Apollo 55

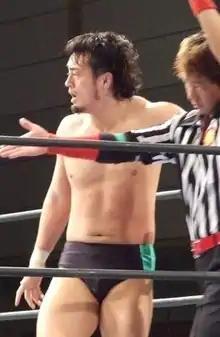

On January 4, 2009, at New Japan Pro-Wrestling's (NJPW) Wrestle Kingdom III in Tokyo Dome, The Motor City Machine Guns (Alex Shelley and Chris Sabin), representatives of American promotion Total Nonstop Action Wrestling (TNA), defeated No Limit (Tetsuya Naito and Yujiro) for the IWGP Junior Heavyweight Tag Team Championship. Following the event, several teams emerged as candidates to bring the title back to NJPW. After two of these teams, No Limit and Unione (Milano Collection A.T. and Taichi), wrestled to a draw on January 30, former IWGP Junior Heavyweight Champion Ryusuke Taguchi entered the ring alongside Irish wrestler Prince Devitt to announce that the two were also entering the race for a shot at the IWGP Junior Heavyweight Tag Team Championship. Devitt's longtime tag team partner Minoru had recently left NJPW, leading to the promotion putting him and Taguchi together because of their similarities in both age and size, despite the fact that neither of them could speak the other's language. On February 15, Devitt and Taguchi failed to earn a shot at the title, when they were defeated in a four-way number one contender's match by No Limit. After No Limit failed to regain the title from The Motor City Machine Guns, NJPW announced that Devitt and Taguchi were next in line for a shot at the title. On April 1, Devitt and Taguchi held a public training session, during which they announced that in the future their tag team would be known as "Apollo 55" (pronounced "Apollo Go Go"), while also presenting their first two double-team finishing maneuvers. Devitt has stated that he came up with the team name, combining his love of sci-fi and space with Taguchi's nickname "Funky Weapon a Go Go" ("Go" also being Japanese for the number five). Apollo 55 received their title shot on April 5, but were defeated by The Motor City Machine Guns.